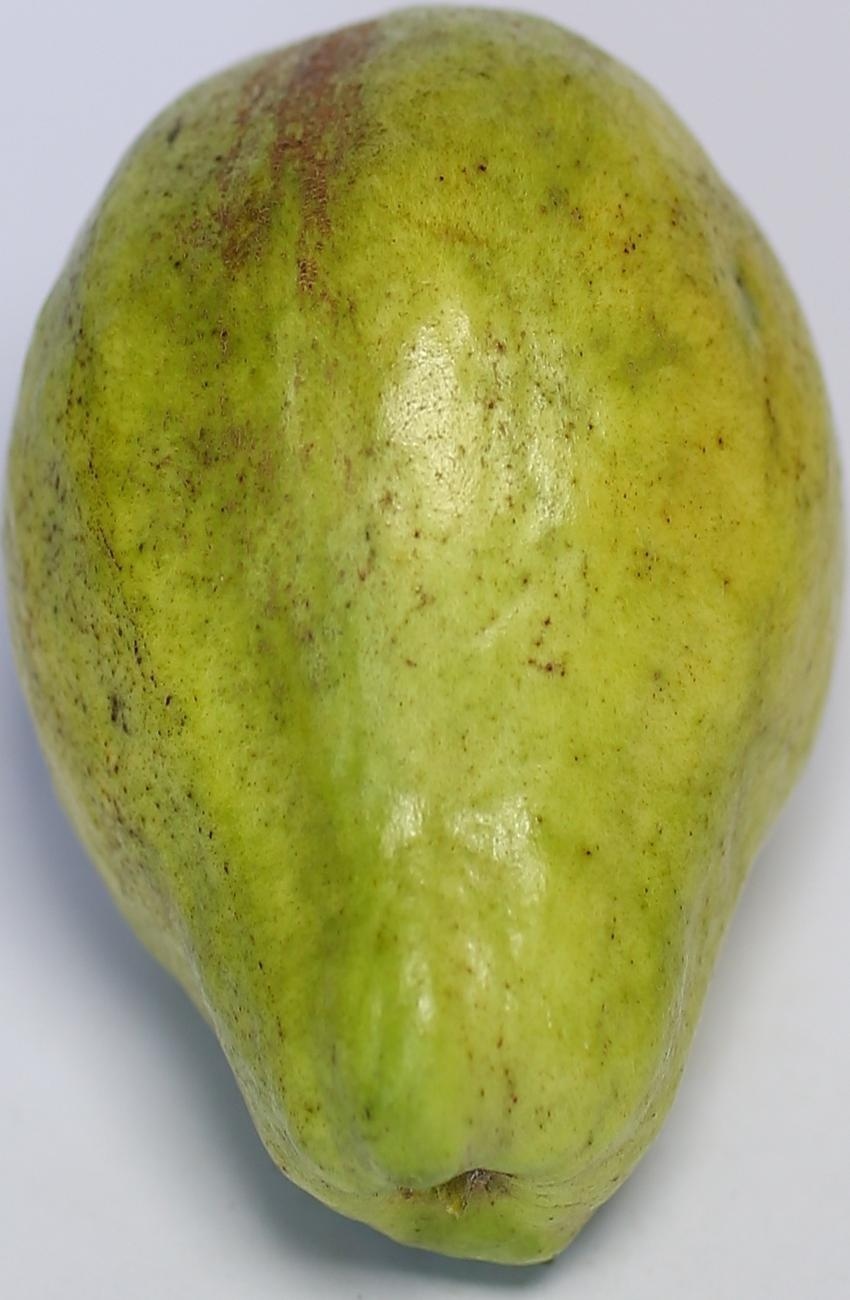
Maturity: green
Variety: thadhrami